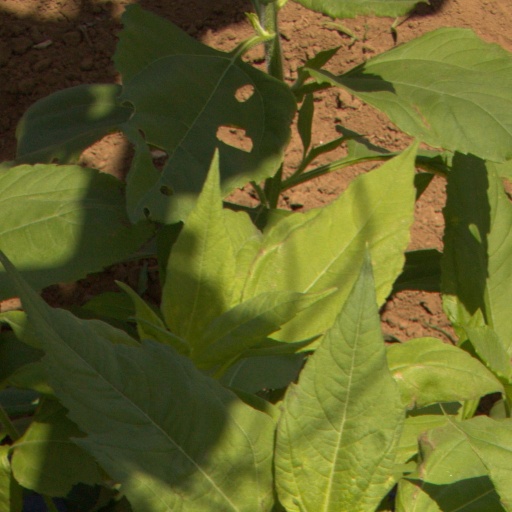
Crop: Jerusalem artichoke